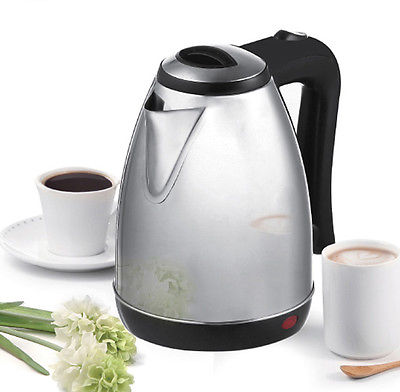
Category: kettle